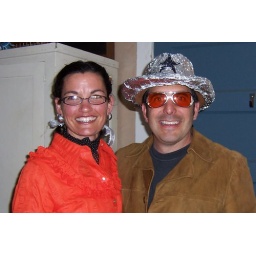
Cowgirl and boy bike riders. Goof balls! This was for the Western Bike Happening in April. Yeee Ha.